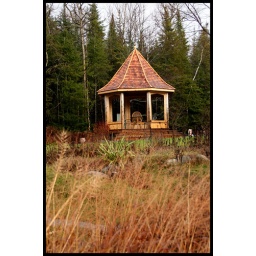
This gazebo is built by Ken from ground up. Even the wooden roof tiles are handmade.